Lake Perris

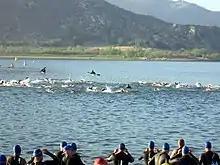
The Big Rock Triathlon at Lake Perris, 2009

There are many recreational activities allowed on, in, and around Lake Perris and in the State Recreation Park. Guided hikes are offered on the trail around the lake, and several camping sites are located near the lake side. The lake is open for boating from 6:00 am to 6:00 pm daily during the summer. Other activities include fishing, picnicking, horse-back riding, swimming (in designated areas), and rock climbing. The park also hosts the annual Big Rock Triathlon at sprint and Olympic distances. There is also a museum on the park grounds.